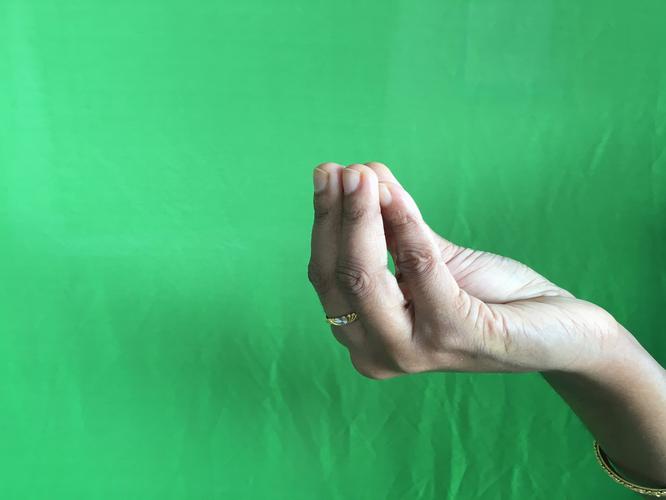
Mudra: Mukulam
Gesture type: single_hand